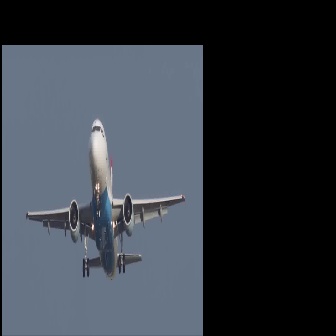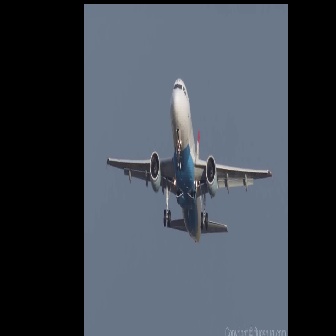
  Please identify the target specified by the bounding box [25,117,185,276] in the first image and locate it in the second image. Return the coordinates in [x_min,y_min,x_max,y_max] format.
Answer: [107,77,271,242]